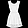
Label: Dress